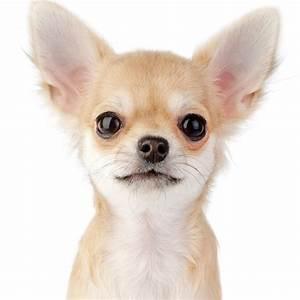
dog